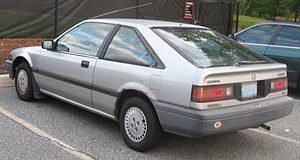
Honda Accord (3. generation)
Honda Accord Hatchback